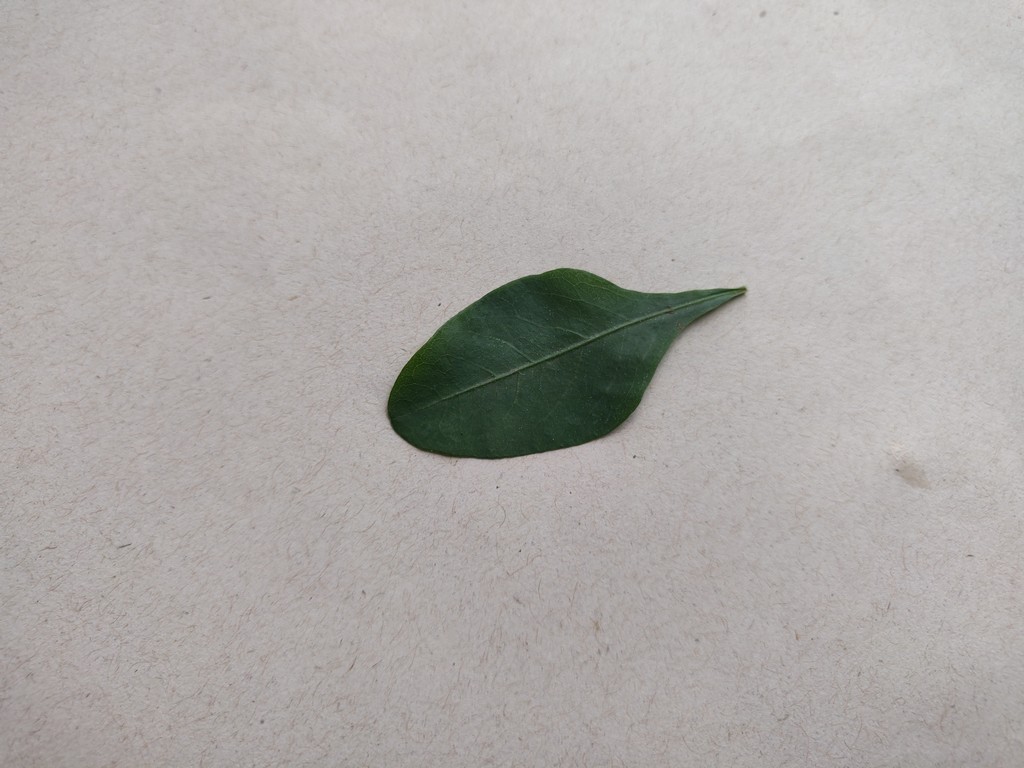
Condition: Healthy
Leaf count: single
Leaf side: front